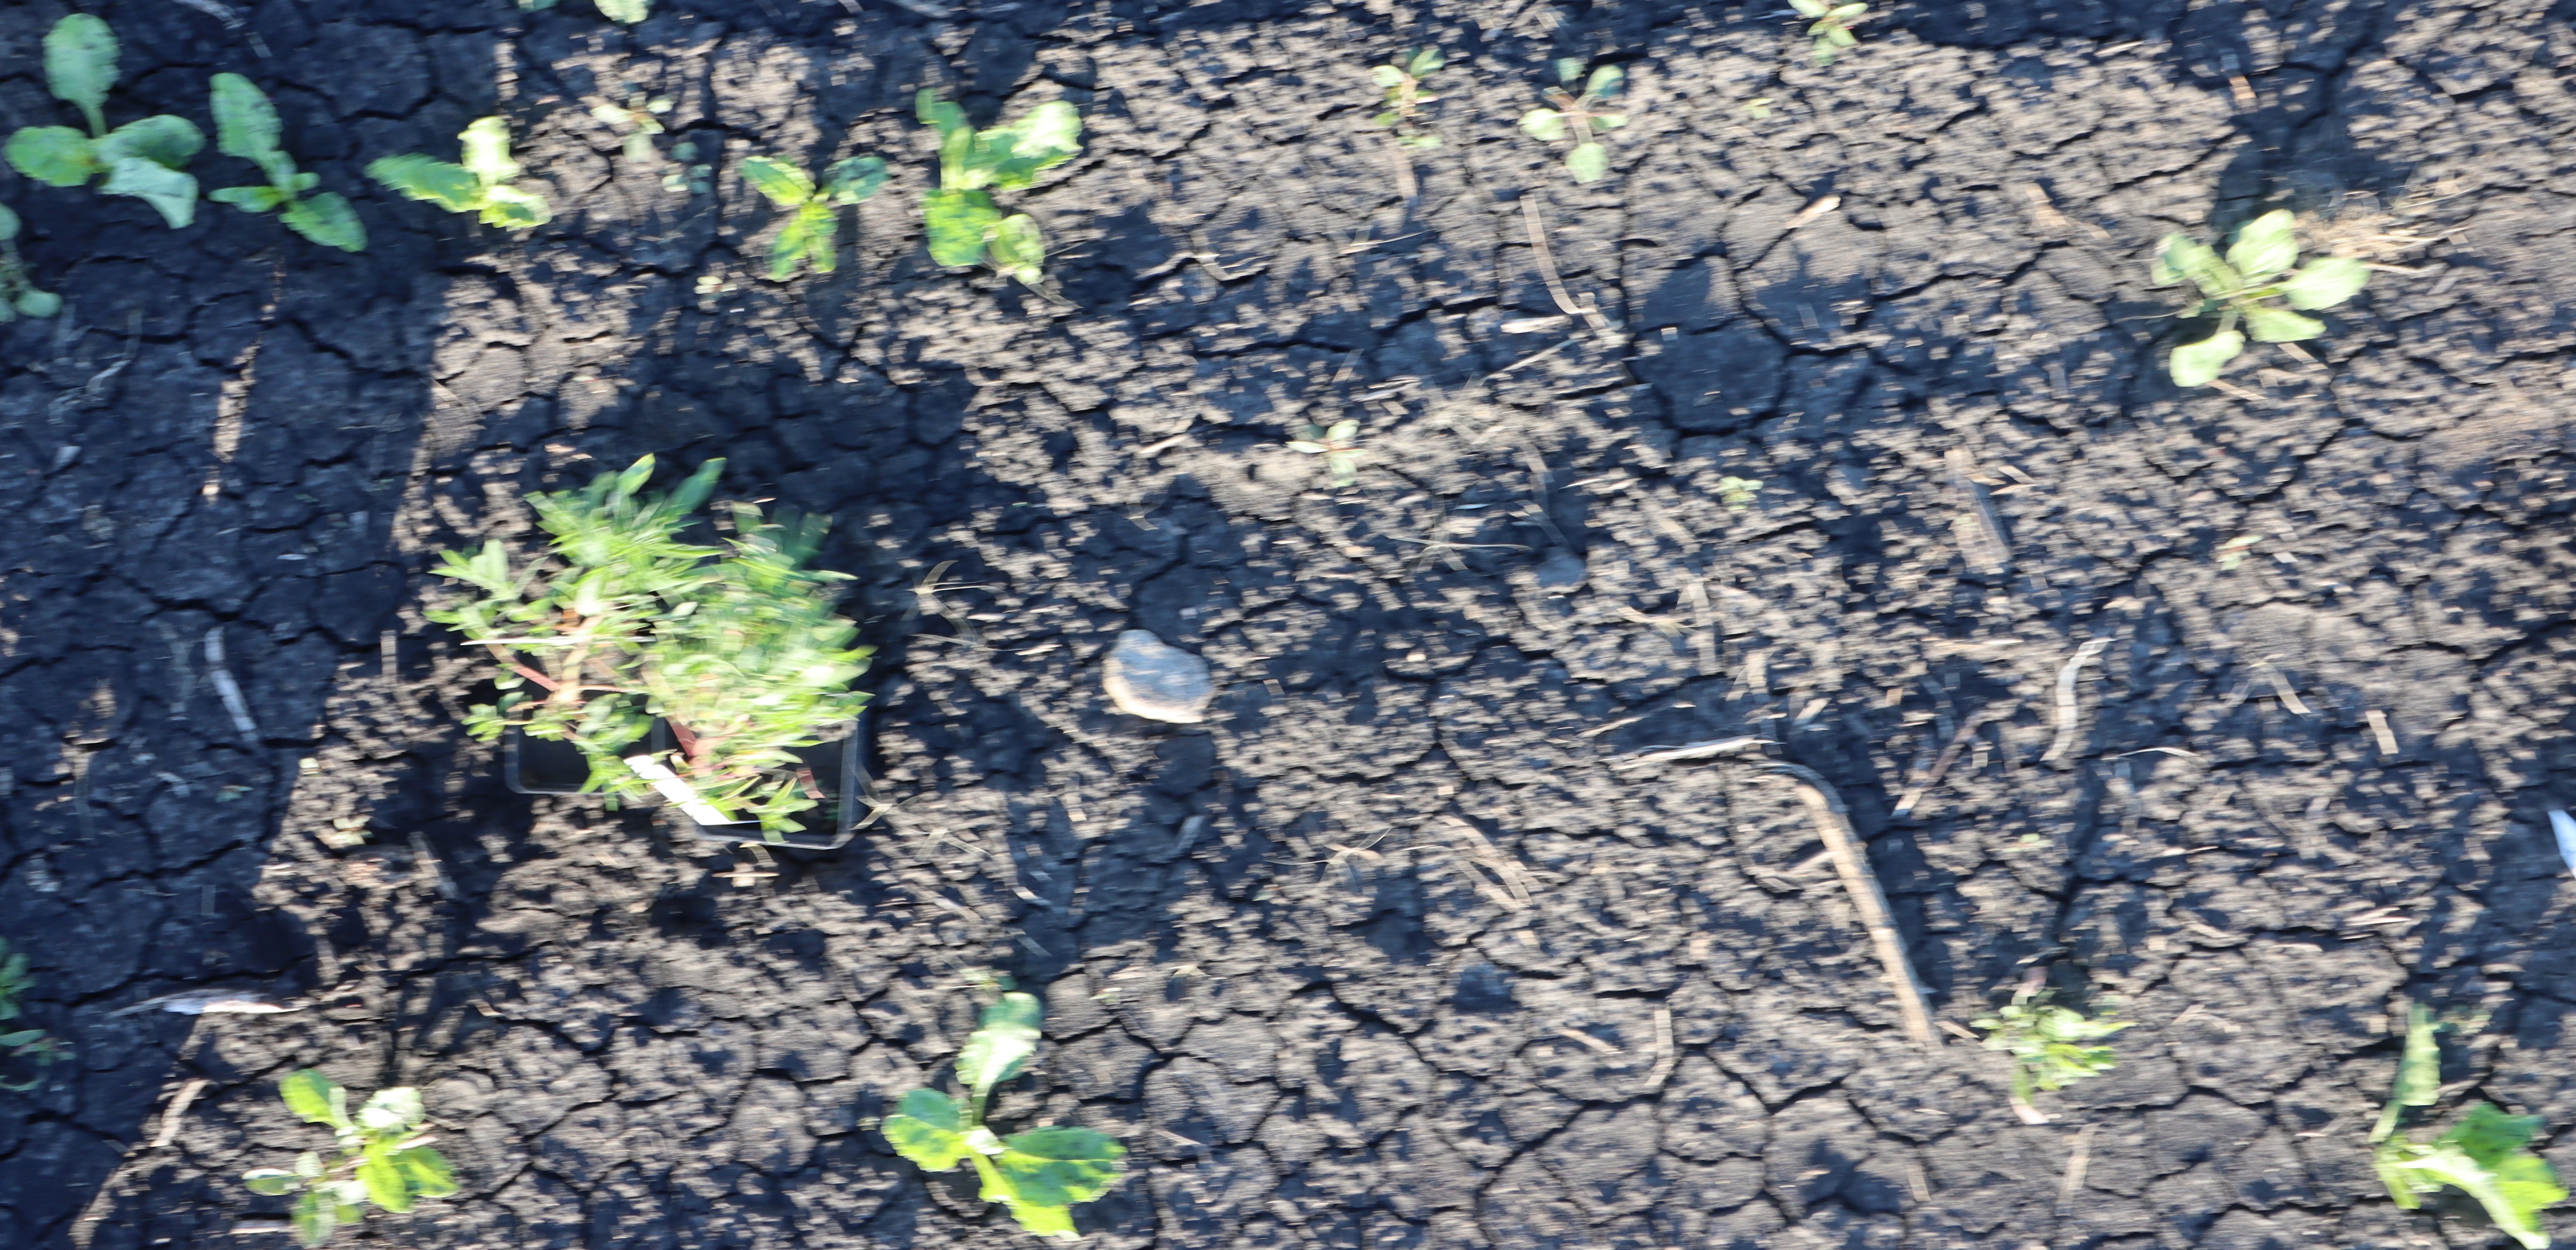
Crop: Sugar beet
Objects: Kochia, Kochia, Sugar beet, Sugar beet, Sugar beet, Sugar beet, Sugar beet, Sugar beet, Sugar beet, Sugar beet